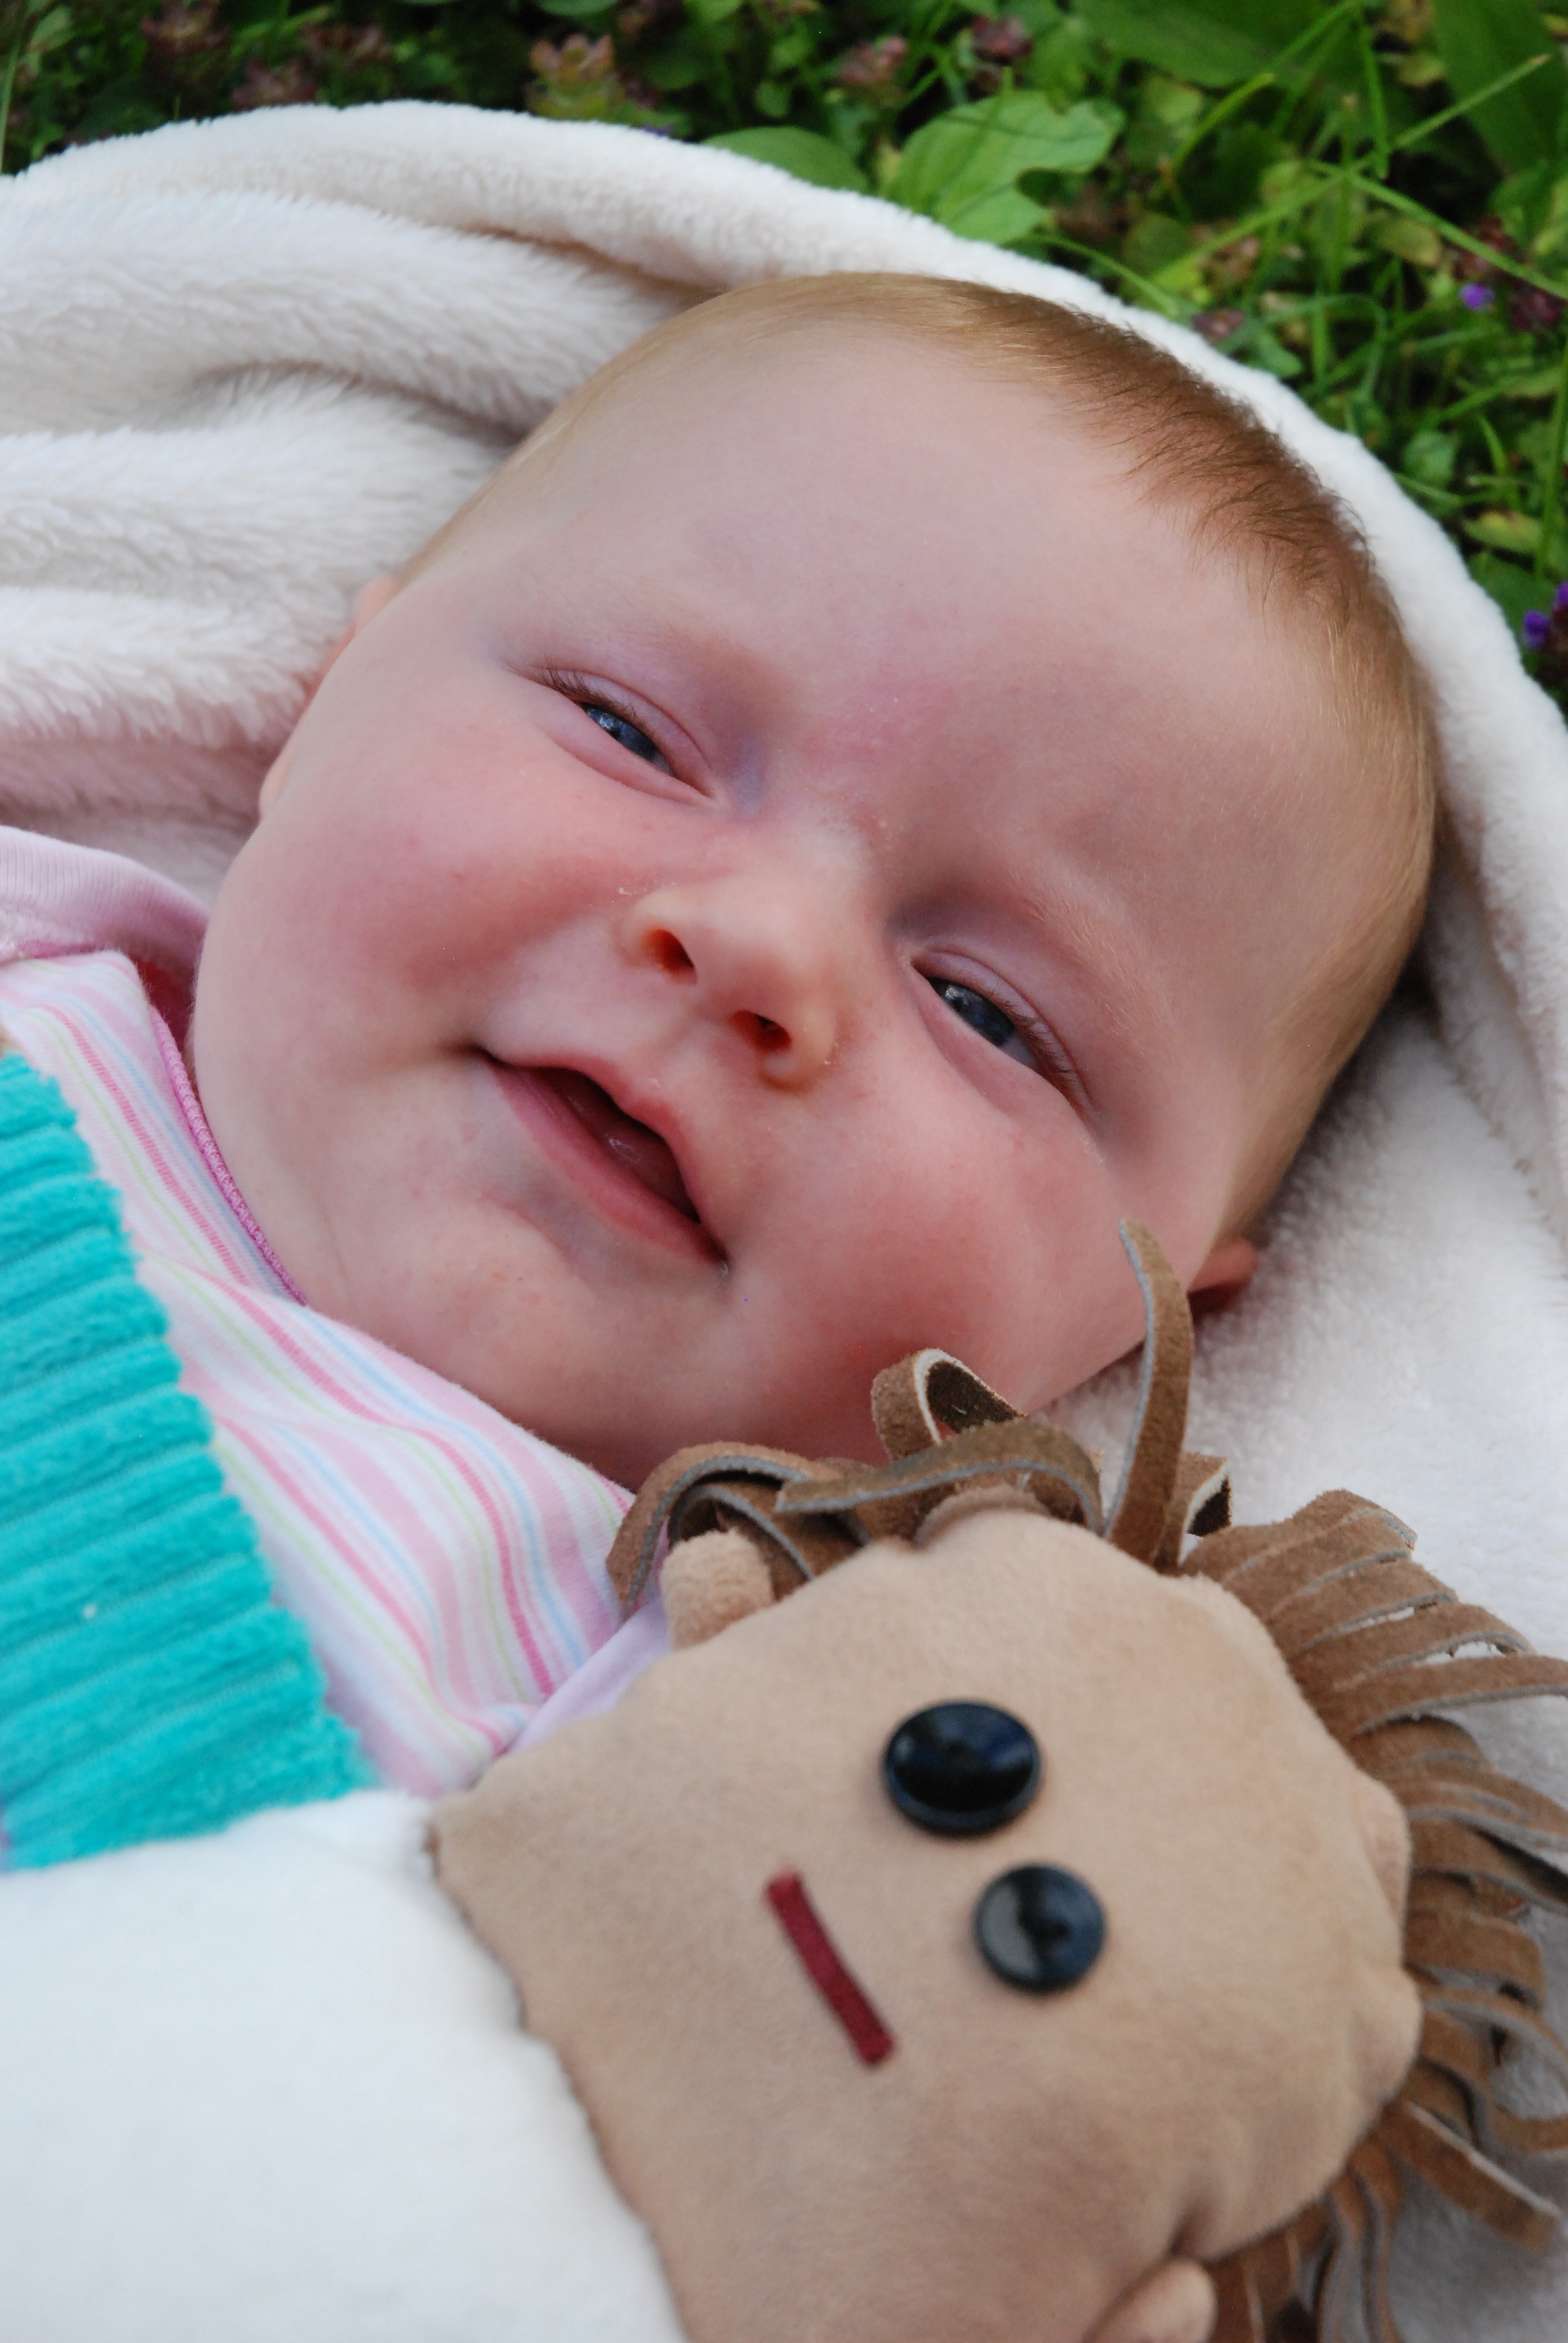
person, child, baby, facial expression, face, doll, nose, infant, eye, skin, organ, coverage